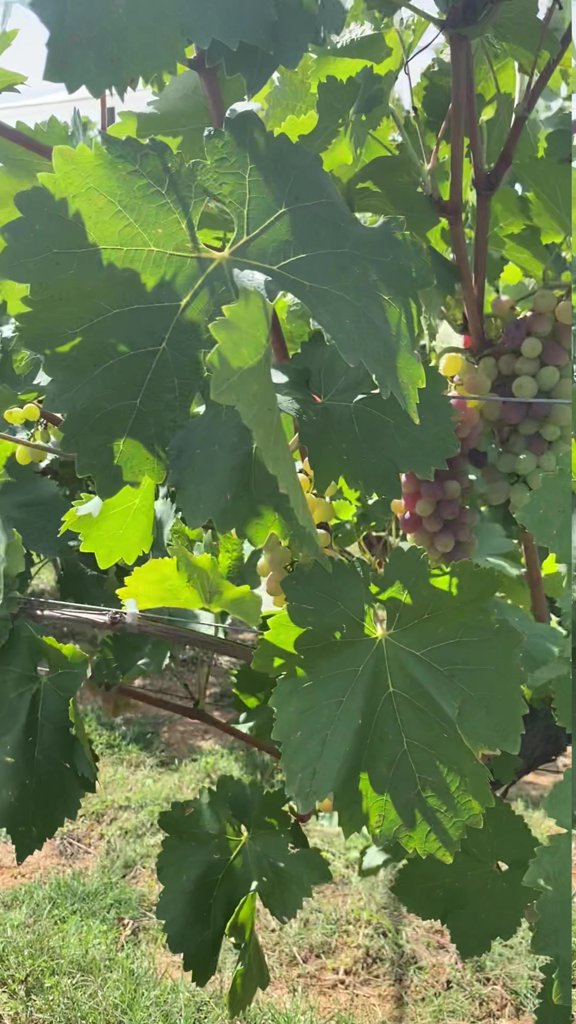
Berries visible: 75
Grape clusters: 3